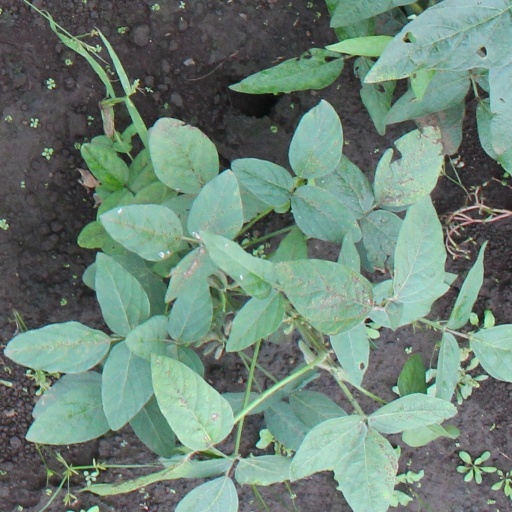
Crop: soybean